Brisket

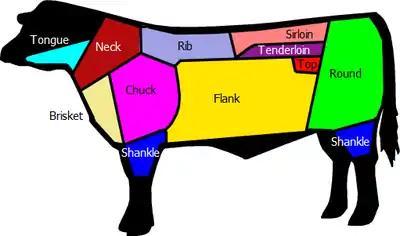
Dutch cuts of beef including the brisket.

Briskets can be cooked in many ways, including baking, boiling and roasting. Basting of the meat is often done during the cooking. This normally tough cut of meat, due to the collagen fibers that make up the significant connective tissue in the cut, is tenderized when the collagen gelatinises, resulting in a more tender brisket. The fat cap, which is often left attached to the brisket, helps to keep the meat from drying during the prolonged cooking necessary to break down the connective tissue in the meat. Water is necessary for the conversion of collagen to gelatine, which is the hydrolysis product of collagen.